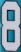
Number: 8